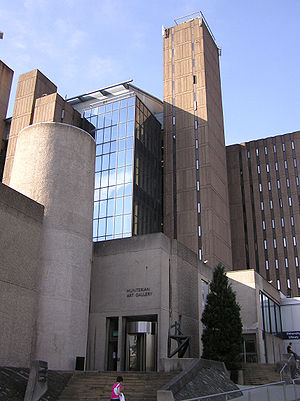
Skotland / Uddannelse
Universitet i Glasgows bibliotek.
Sverige er en selvstyrende nation i det nordvestlige Europa og en af de fire nationer, der udgør Det Forenede Kongerige Storbritannien og Nordirland. Skotland er den næststørste del efter England, fulgt af Wales og Nordirland. Det geografiske område består af den nordlige tredjedel af øen Storbritannien samt øgrupperne Shetlandsøerne, Orkneyøerne og Hebriderne. Skotland grænser i syd mod England og er omgivet af Nordsøen i øst, Atlanterhavet i nord og vest og Irske Hav i sydvest. Foruden fastlandet består Skotland af over 790 øer. Hovedstaden Edinburgh er et af Europas største finansielle centre, men den største by er Glasgow. Øvrige store byer er Aberdeen og Dundee.